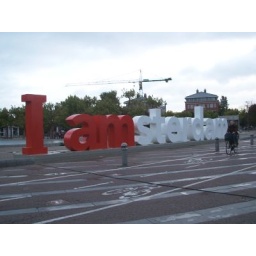
'I amsterdam' sign near the van gogh museum.